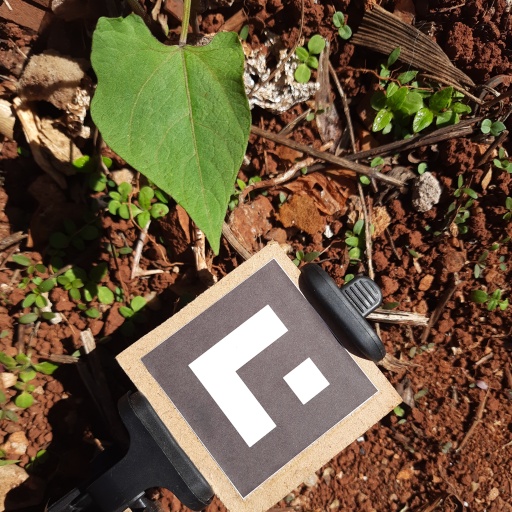
Observations: flat surface, no eating holes, under sunlight